Sir James Rankin, 1st Baronet

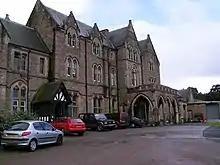
Bryngwyn Manor, the seat commissioned and built by Sir James Rankin 1868–70

Sir James Rankin, 1st Baronet JP DL (25 December 1842 – 17 April 1915) was a Conservative Party politician in the United Kingdom.